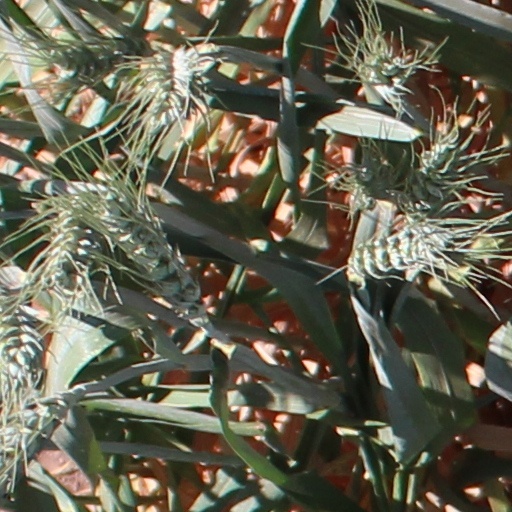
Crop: wheat